Sarasara

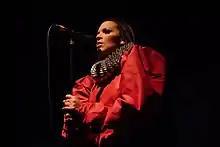
Sarasara performing at Printemps de Bourges festival in France in 2017

Sarasara (the stage name of Sarah Filleur, 28 January 1986), is a French singer, songwriter, electronic musician and record producer. Born in Fourmies, Nord, she began her music career in 2014. Following the success of her self-released David Bowie cover "Heroes", Sarasara moved to the UK to work on her first extended play (EP) in collaboration with Matthew Herbert. The EP drew the attention of Björk's label One Little Indian, who signed Sarasara in January 2016.